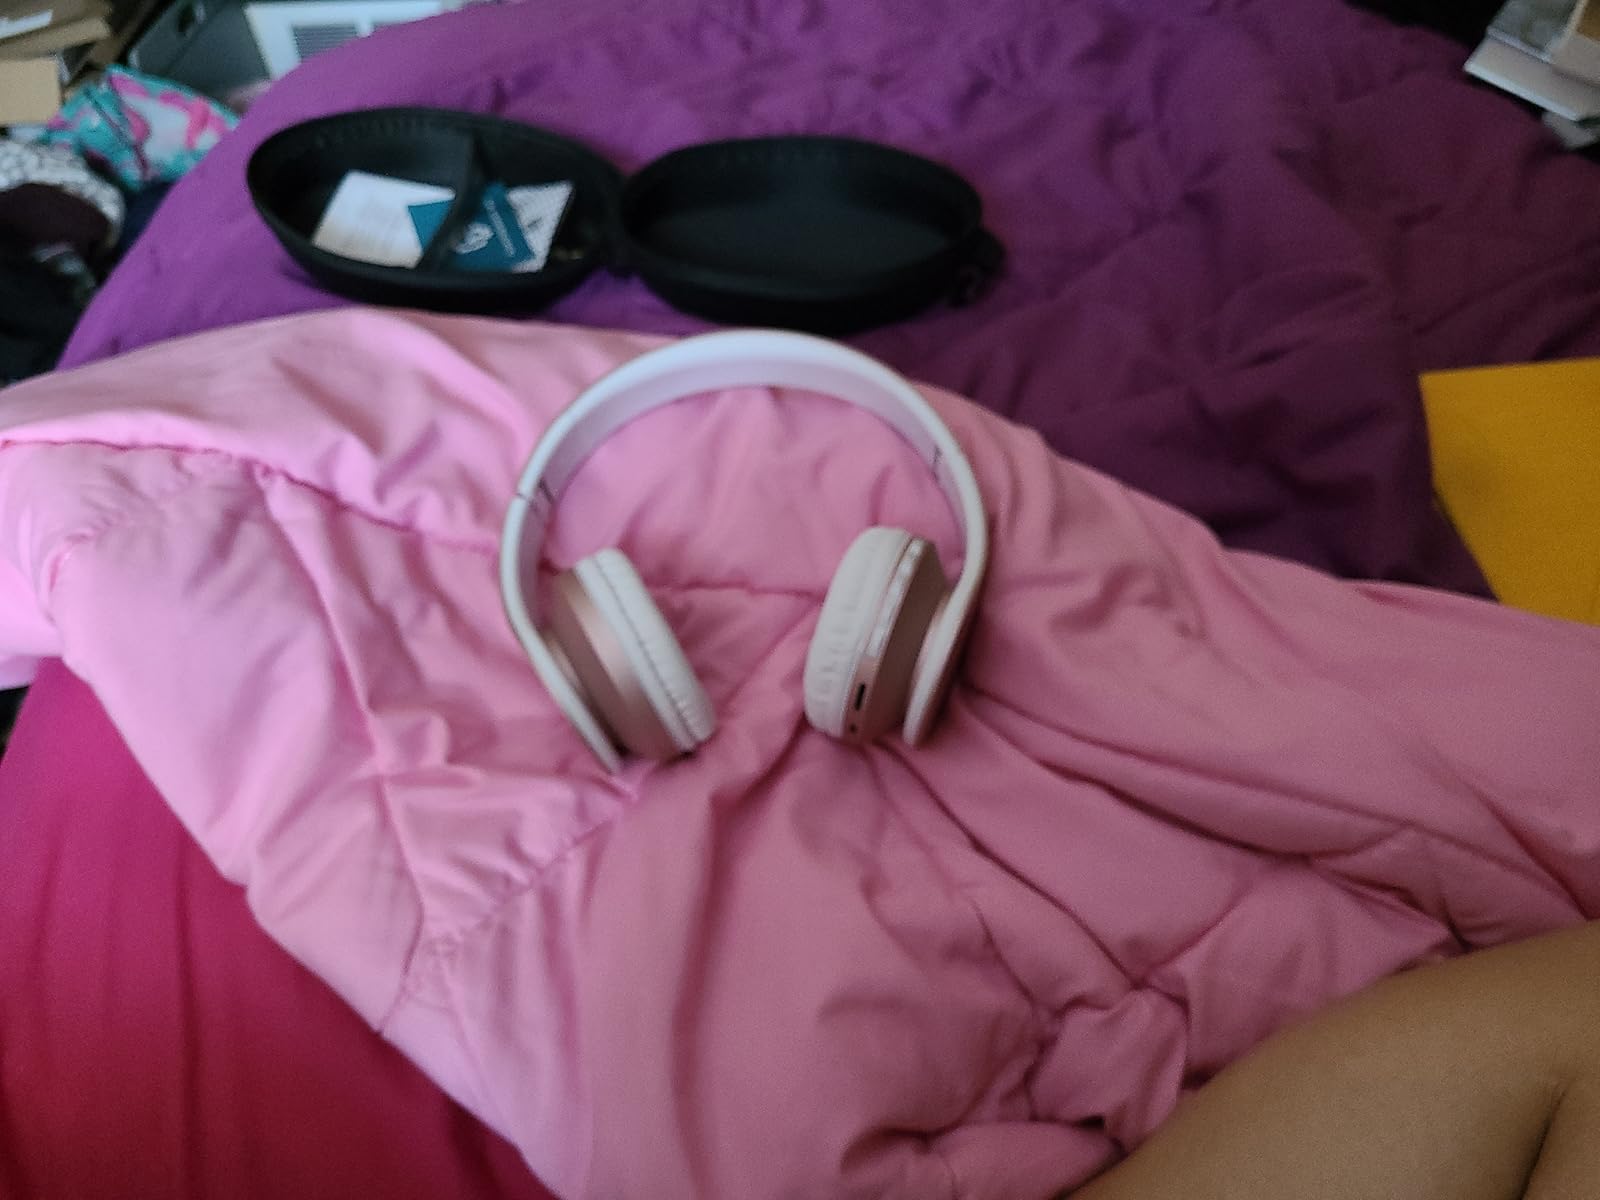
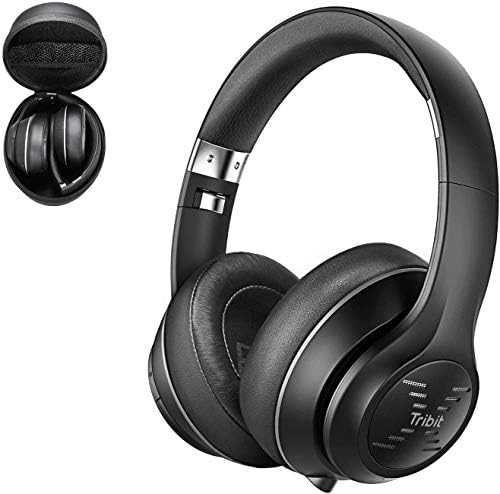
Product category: headphones
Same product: no